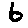
Label: 6